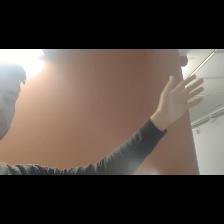
Label: Human